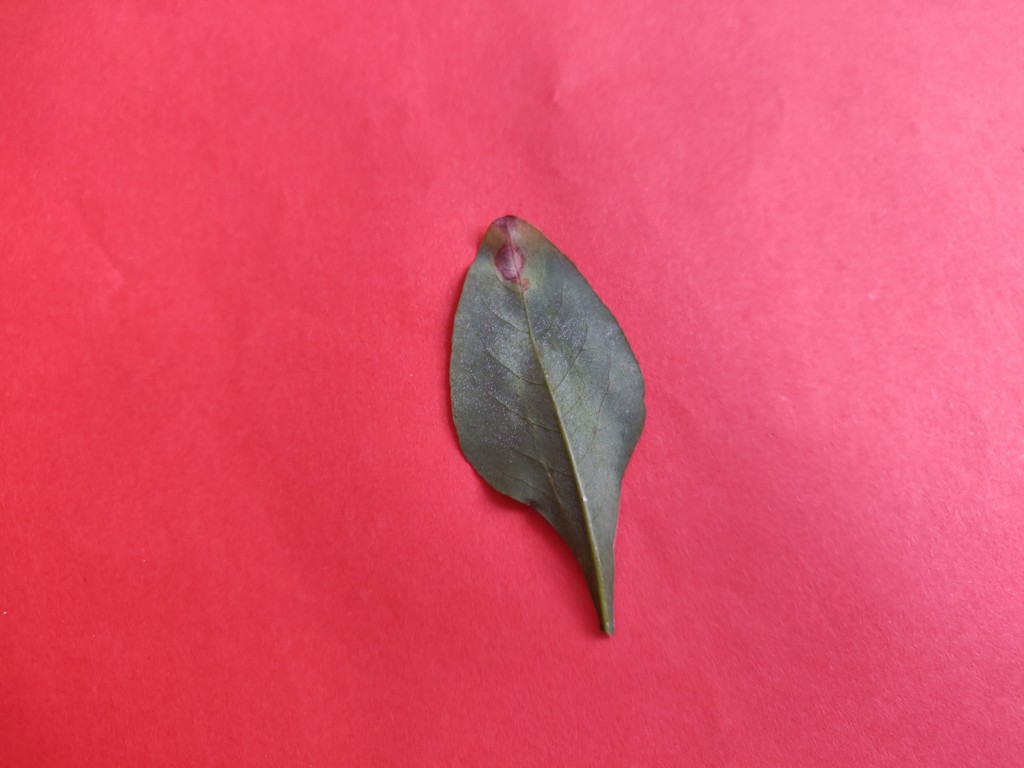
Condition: Unhealthy
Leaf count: single
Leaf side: back